Luis Muñoz Rivera Park

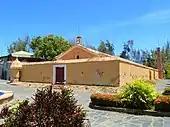

The east side of the park is bordered by the Puerto Rican Supreme Court building designed in 1952-56 by architects Toro Ferrer. To the north lies the public beach called El Escambrón Beach, the Parque del Tercer Milenio and the Estadio Sixto Escobar, former home of the San Juan Senators and Santurce Crabbers baseball clubs.